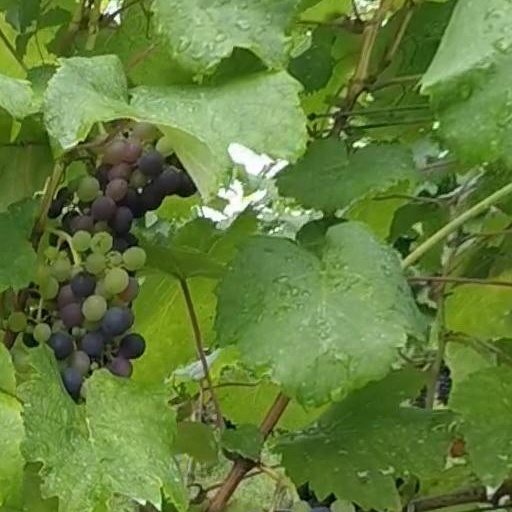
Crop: grape